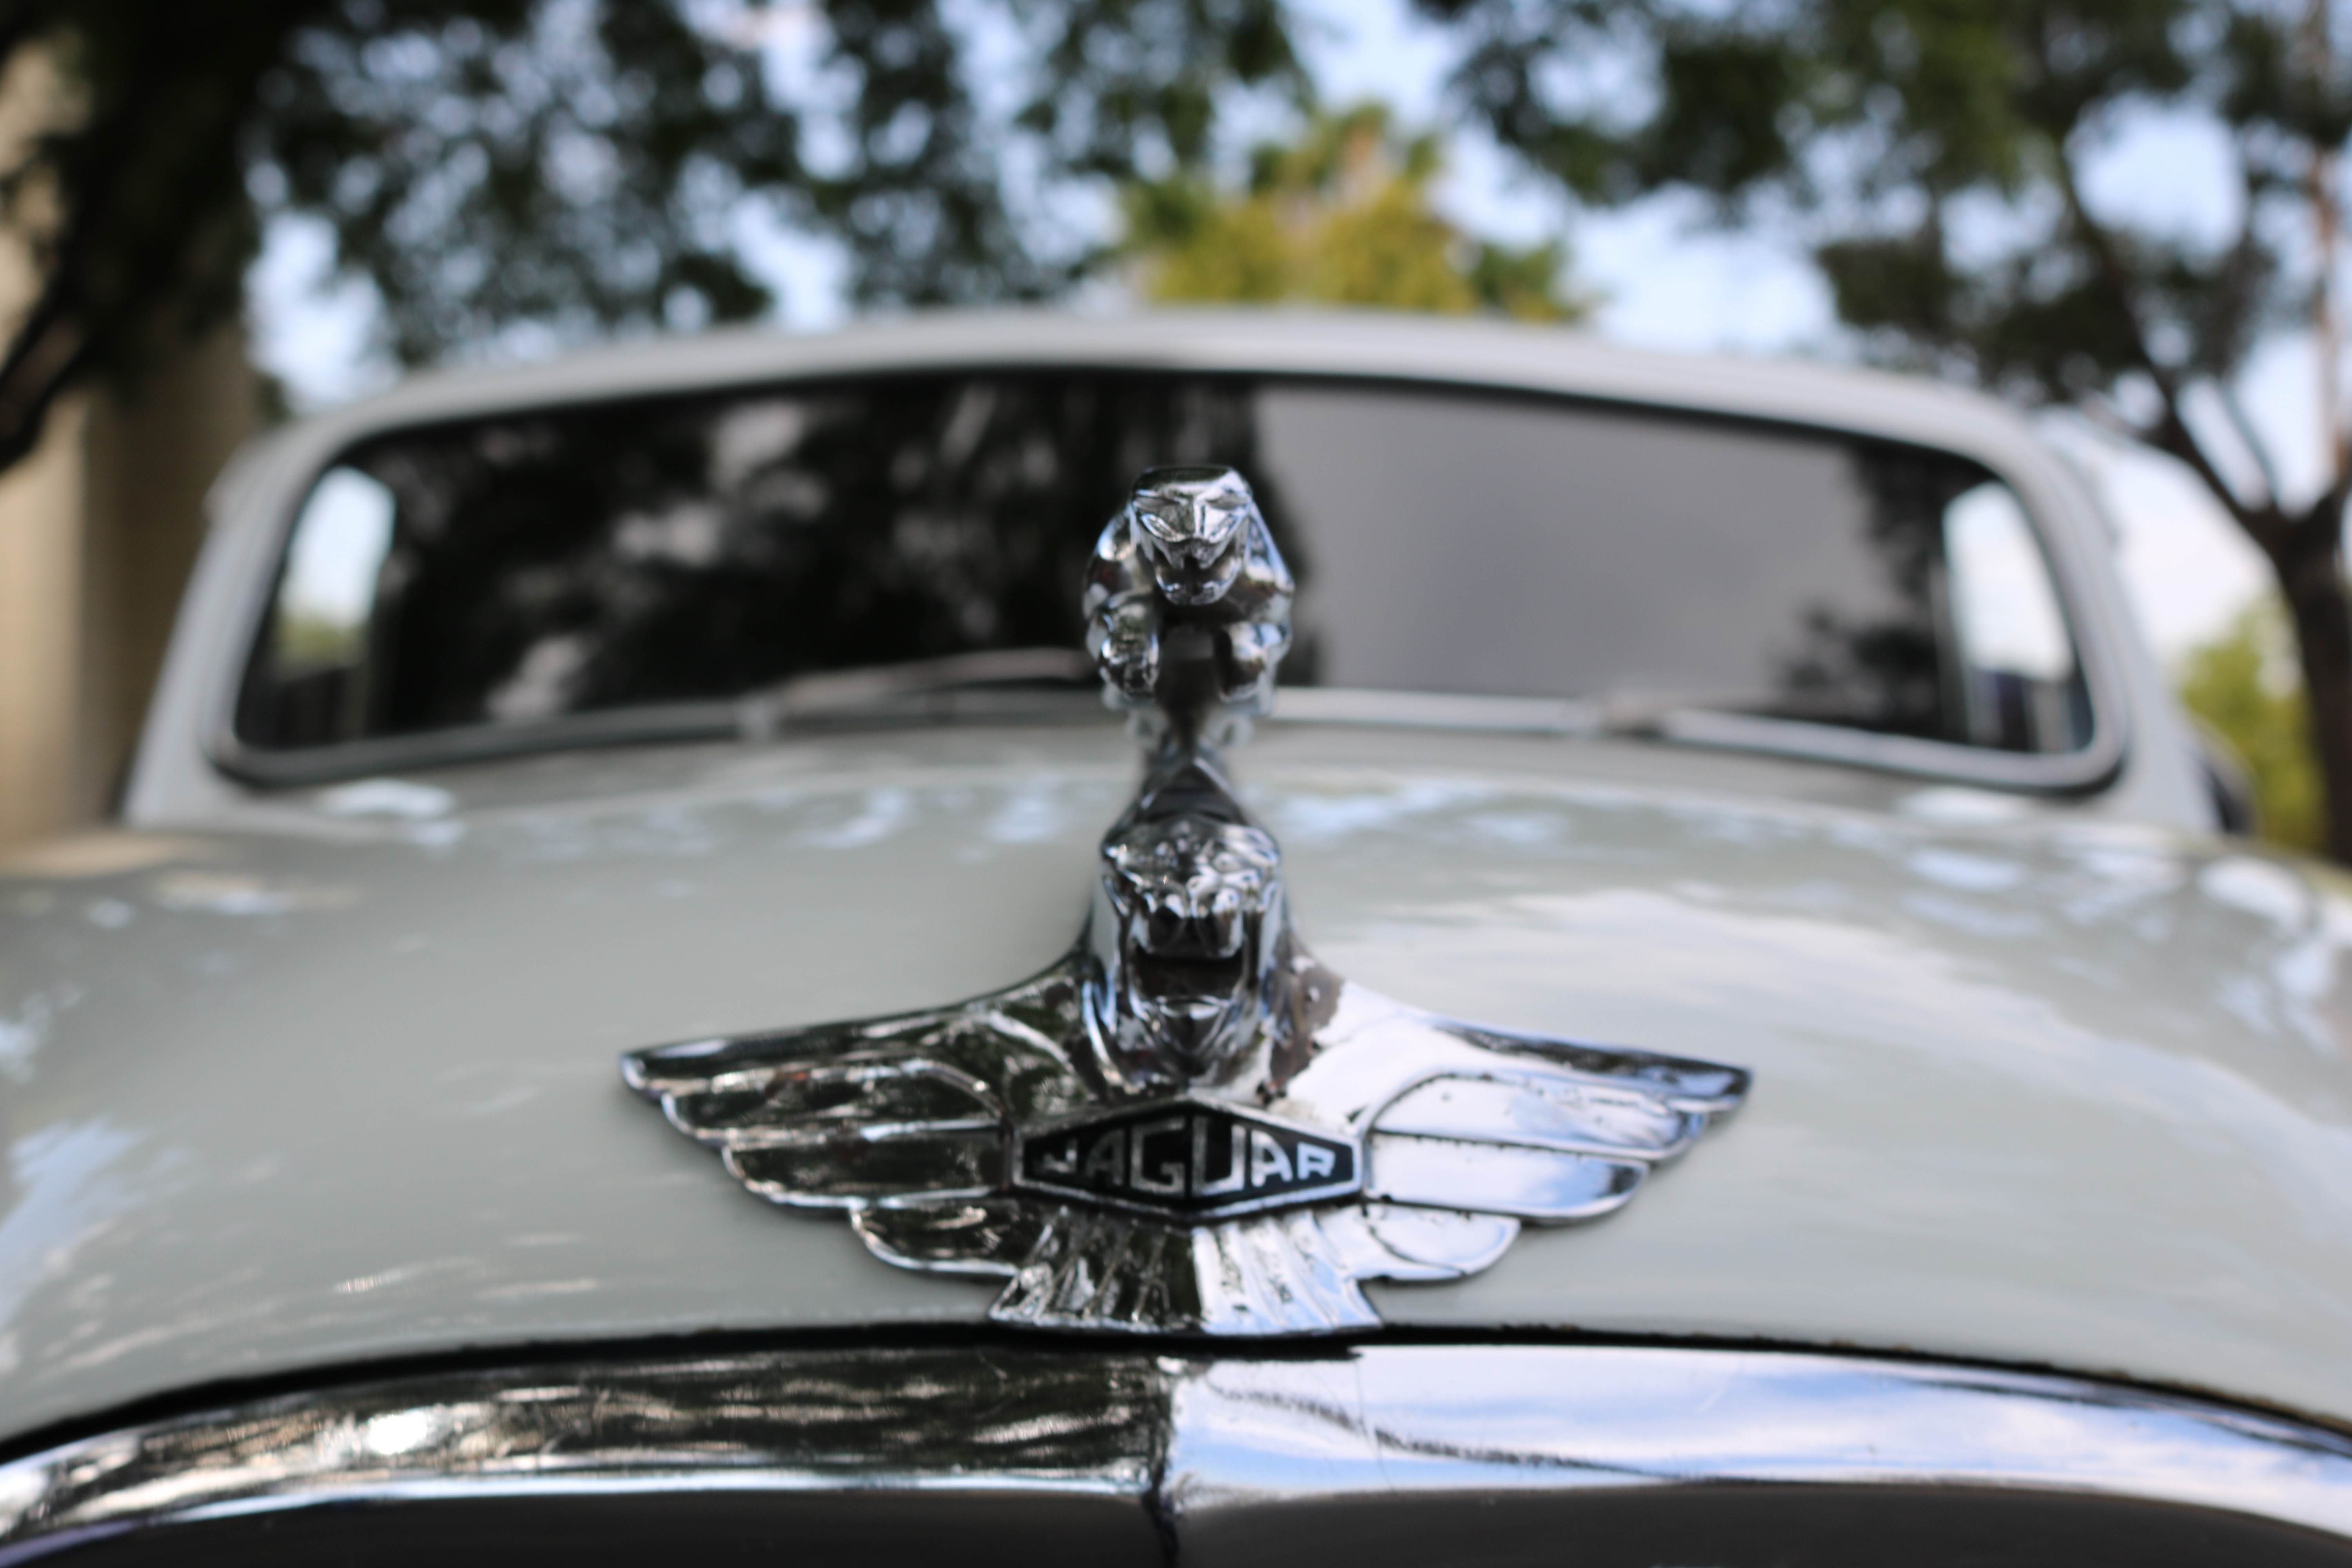
car, wheel, vehicle, motor vehicle, vintage car, sedan, land vehicle, automobile make, automotive exterior, automotive design, luxury vehicle, executive car